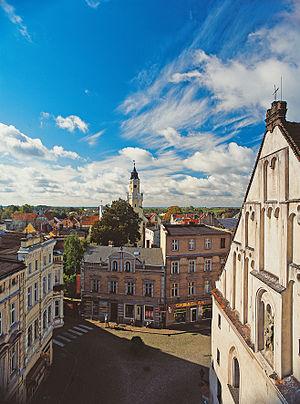
Wschowa est une ville historique de la voïvodie de Lubusz dans l'Ouest de la Pologne. Elle est le chef-lieu du powiat de Wschowa et de la gmina de Wschowa.